Cuauhtémoc, Mexico City

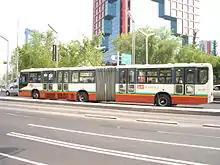
Metrobus on Avenida Insurgentes, Colonia Tabacalera

The borough has 14 million meters of roadways with 314 main intersections. The vast majority of these are current and former residential streets, but three expressways and various axis roads are available for through traffic.